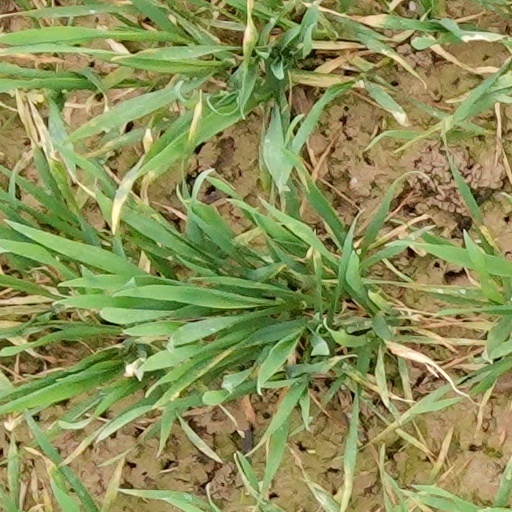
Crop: wheat